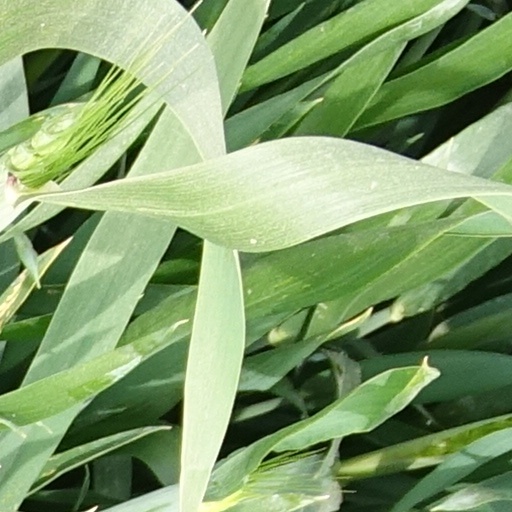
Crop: wheat